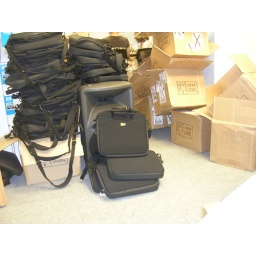
7th Grade laptop bags in the CILT tech office.